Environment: real
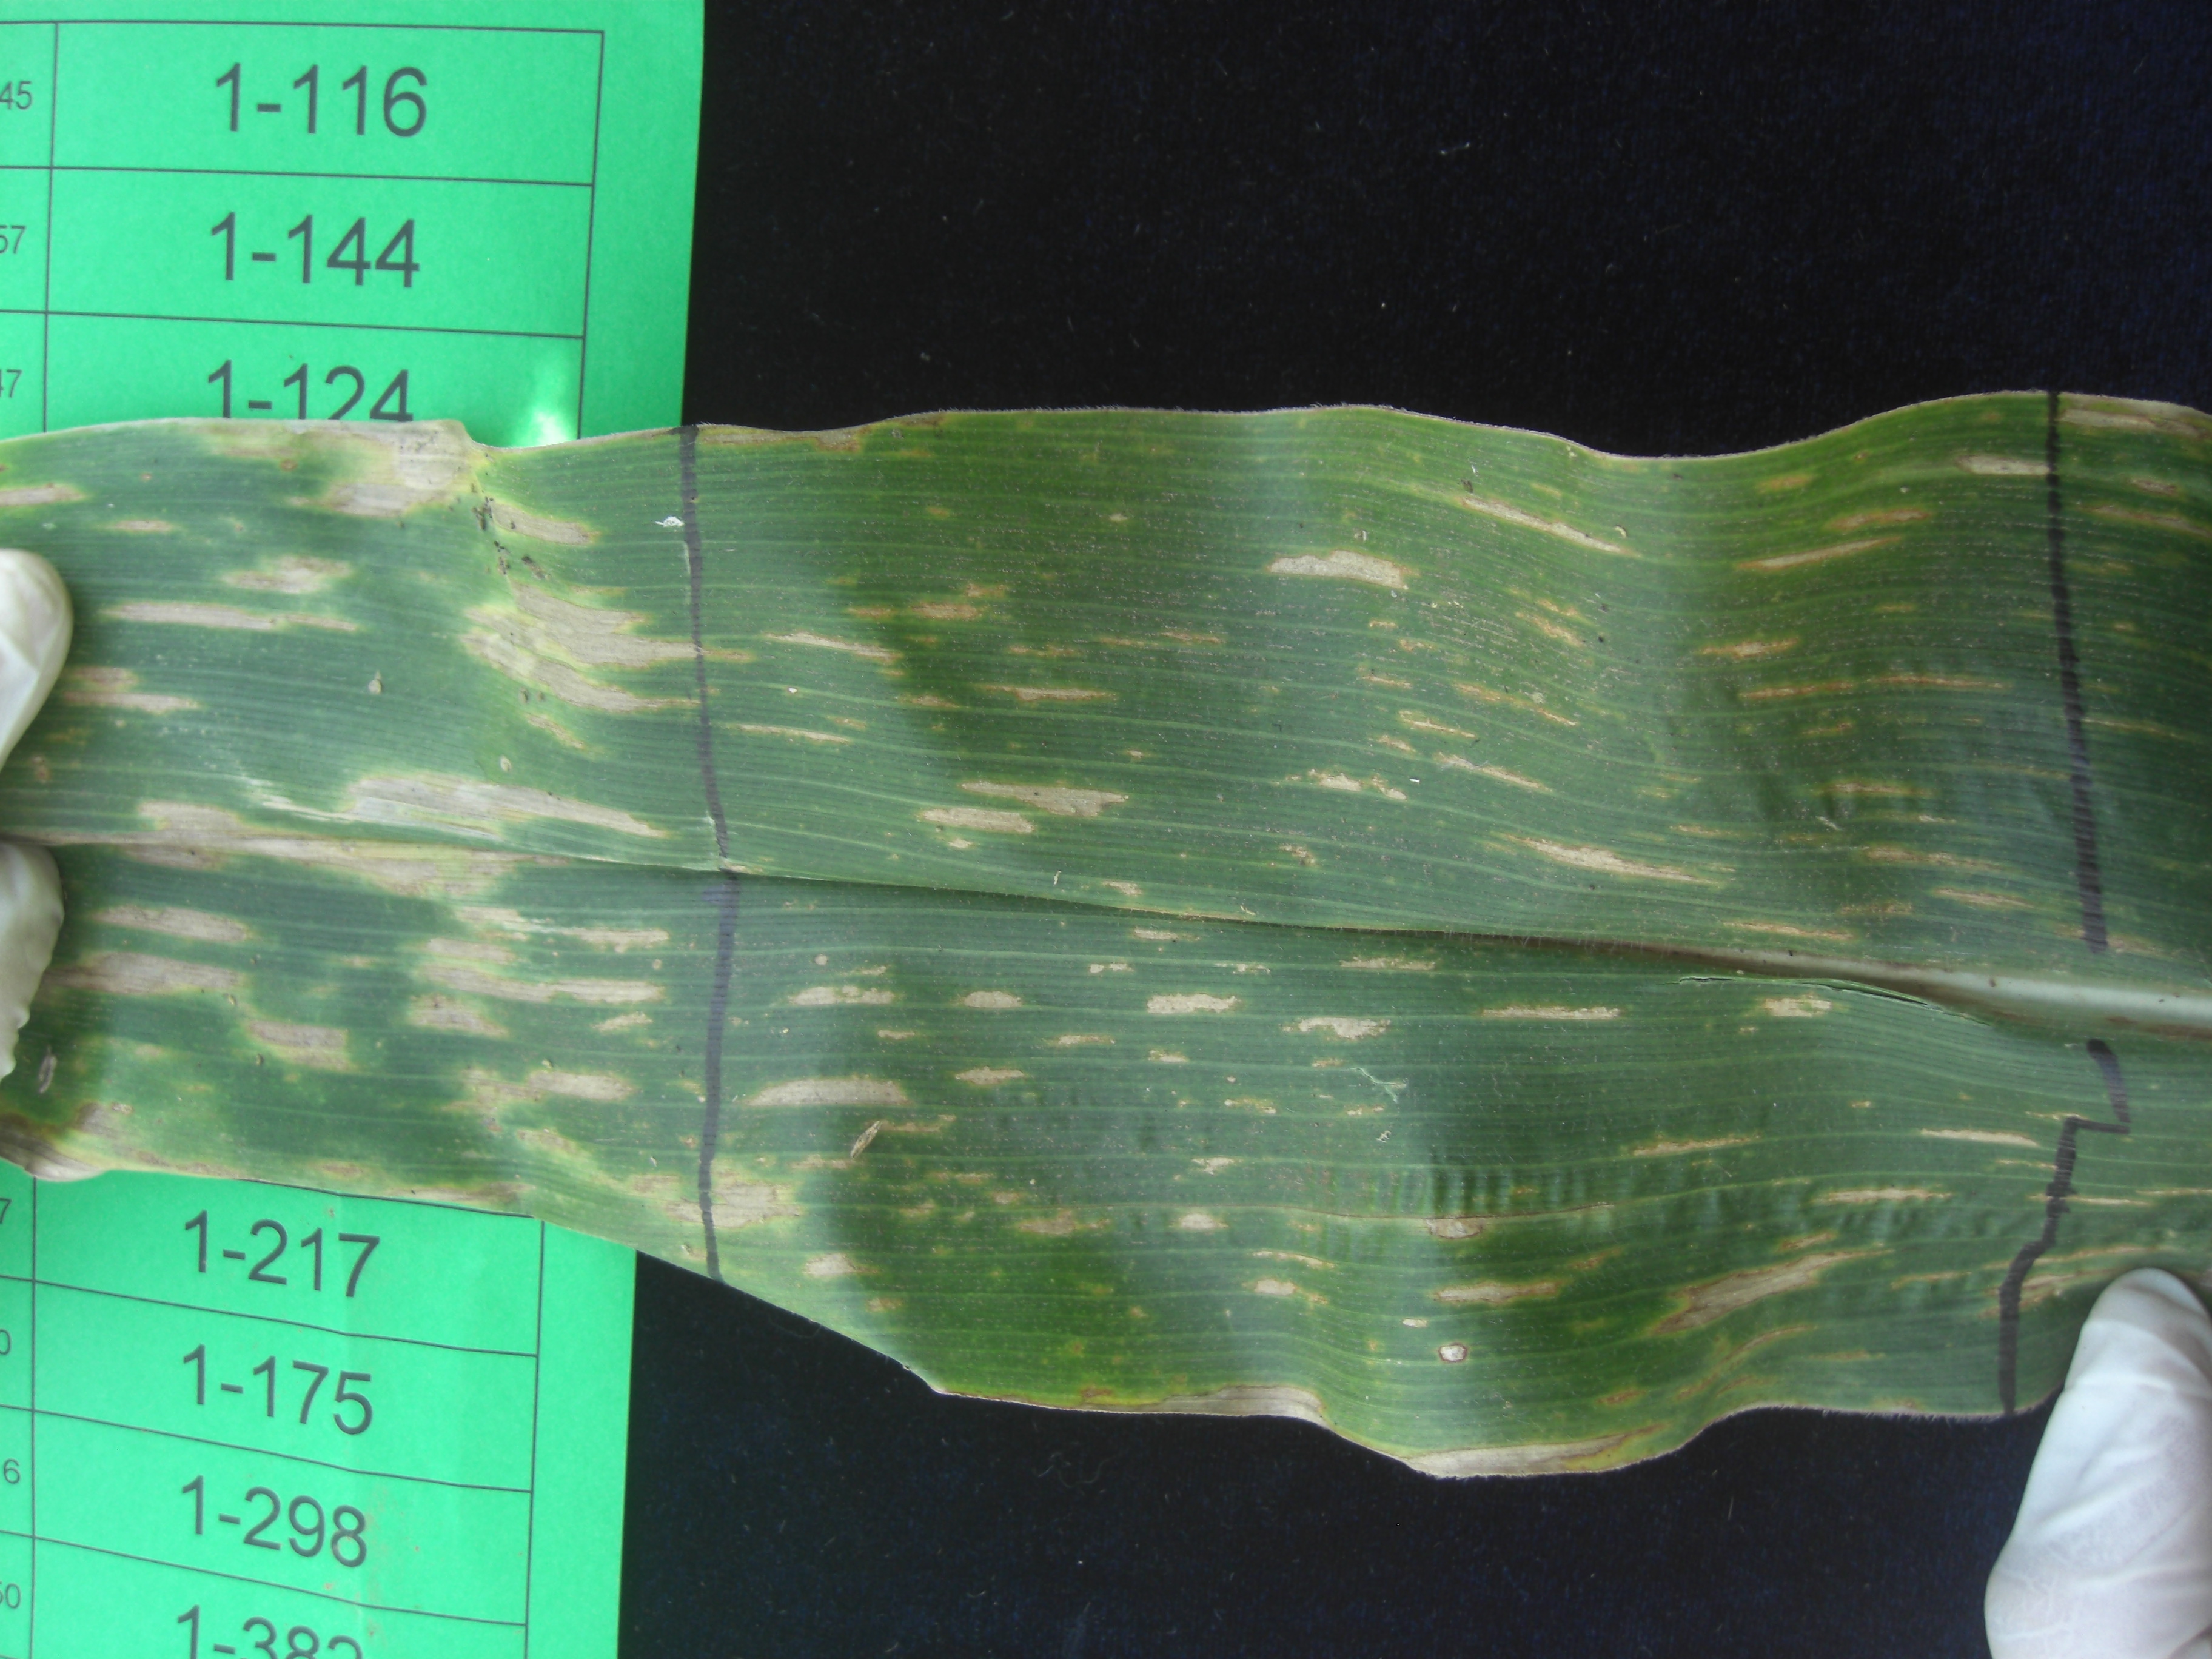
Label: gray_leaf_spot